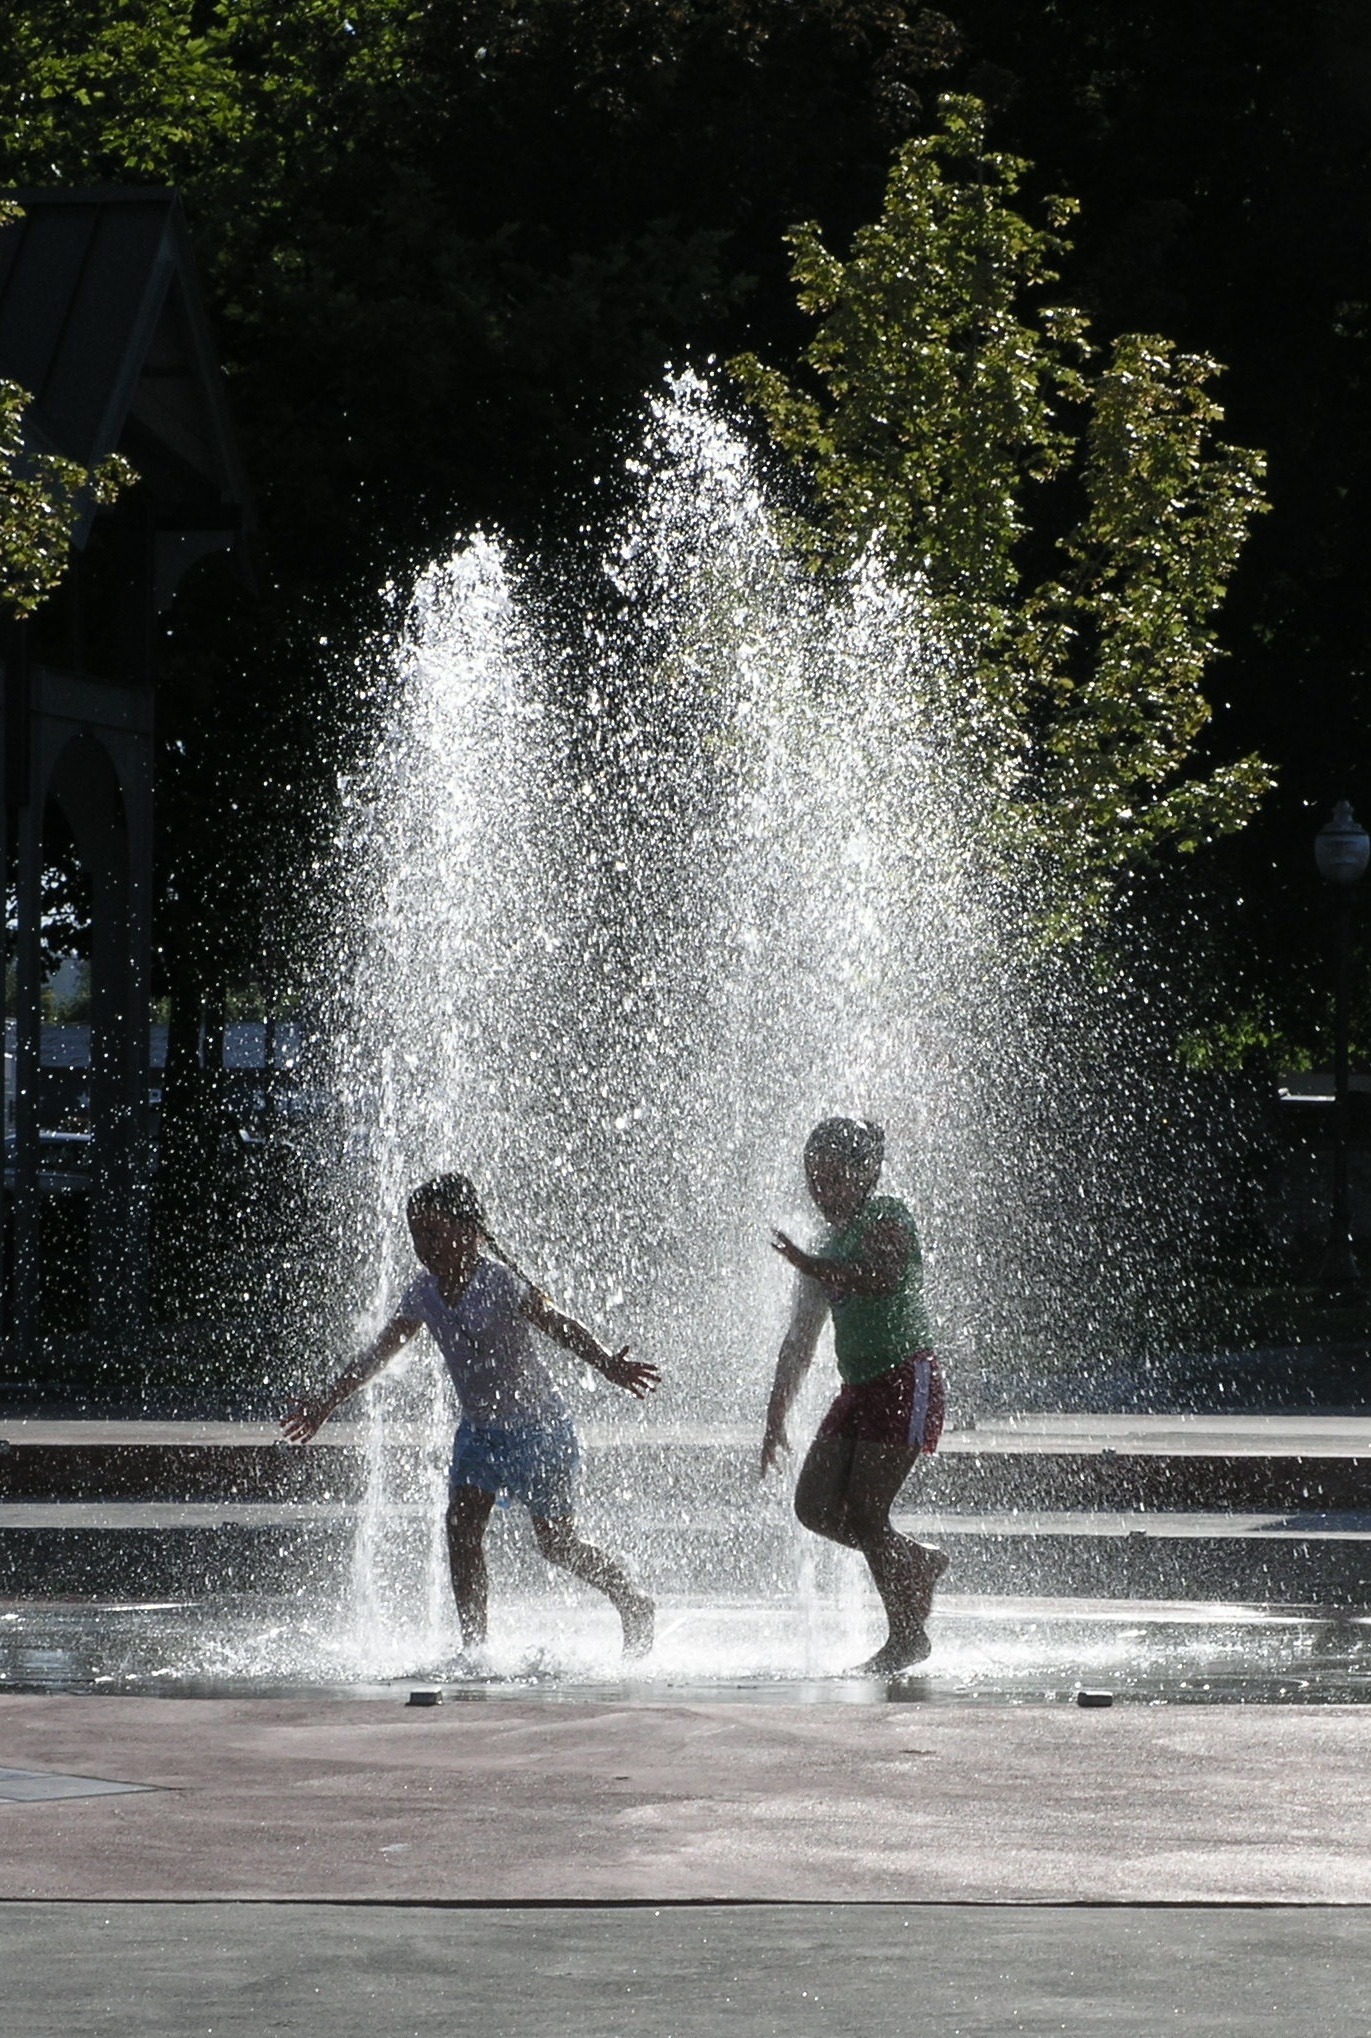
water, snow, winter, play, weather, lifestyle, season, splashing, kids, girls, children, fountain, joy, water feature, ice skating